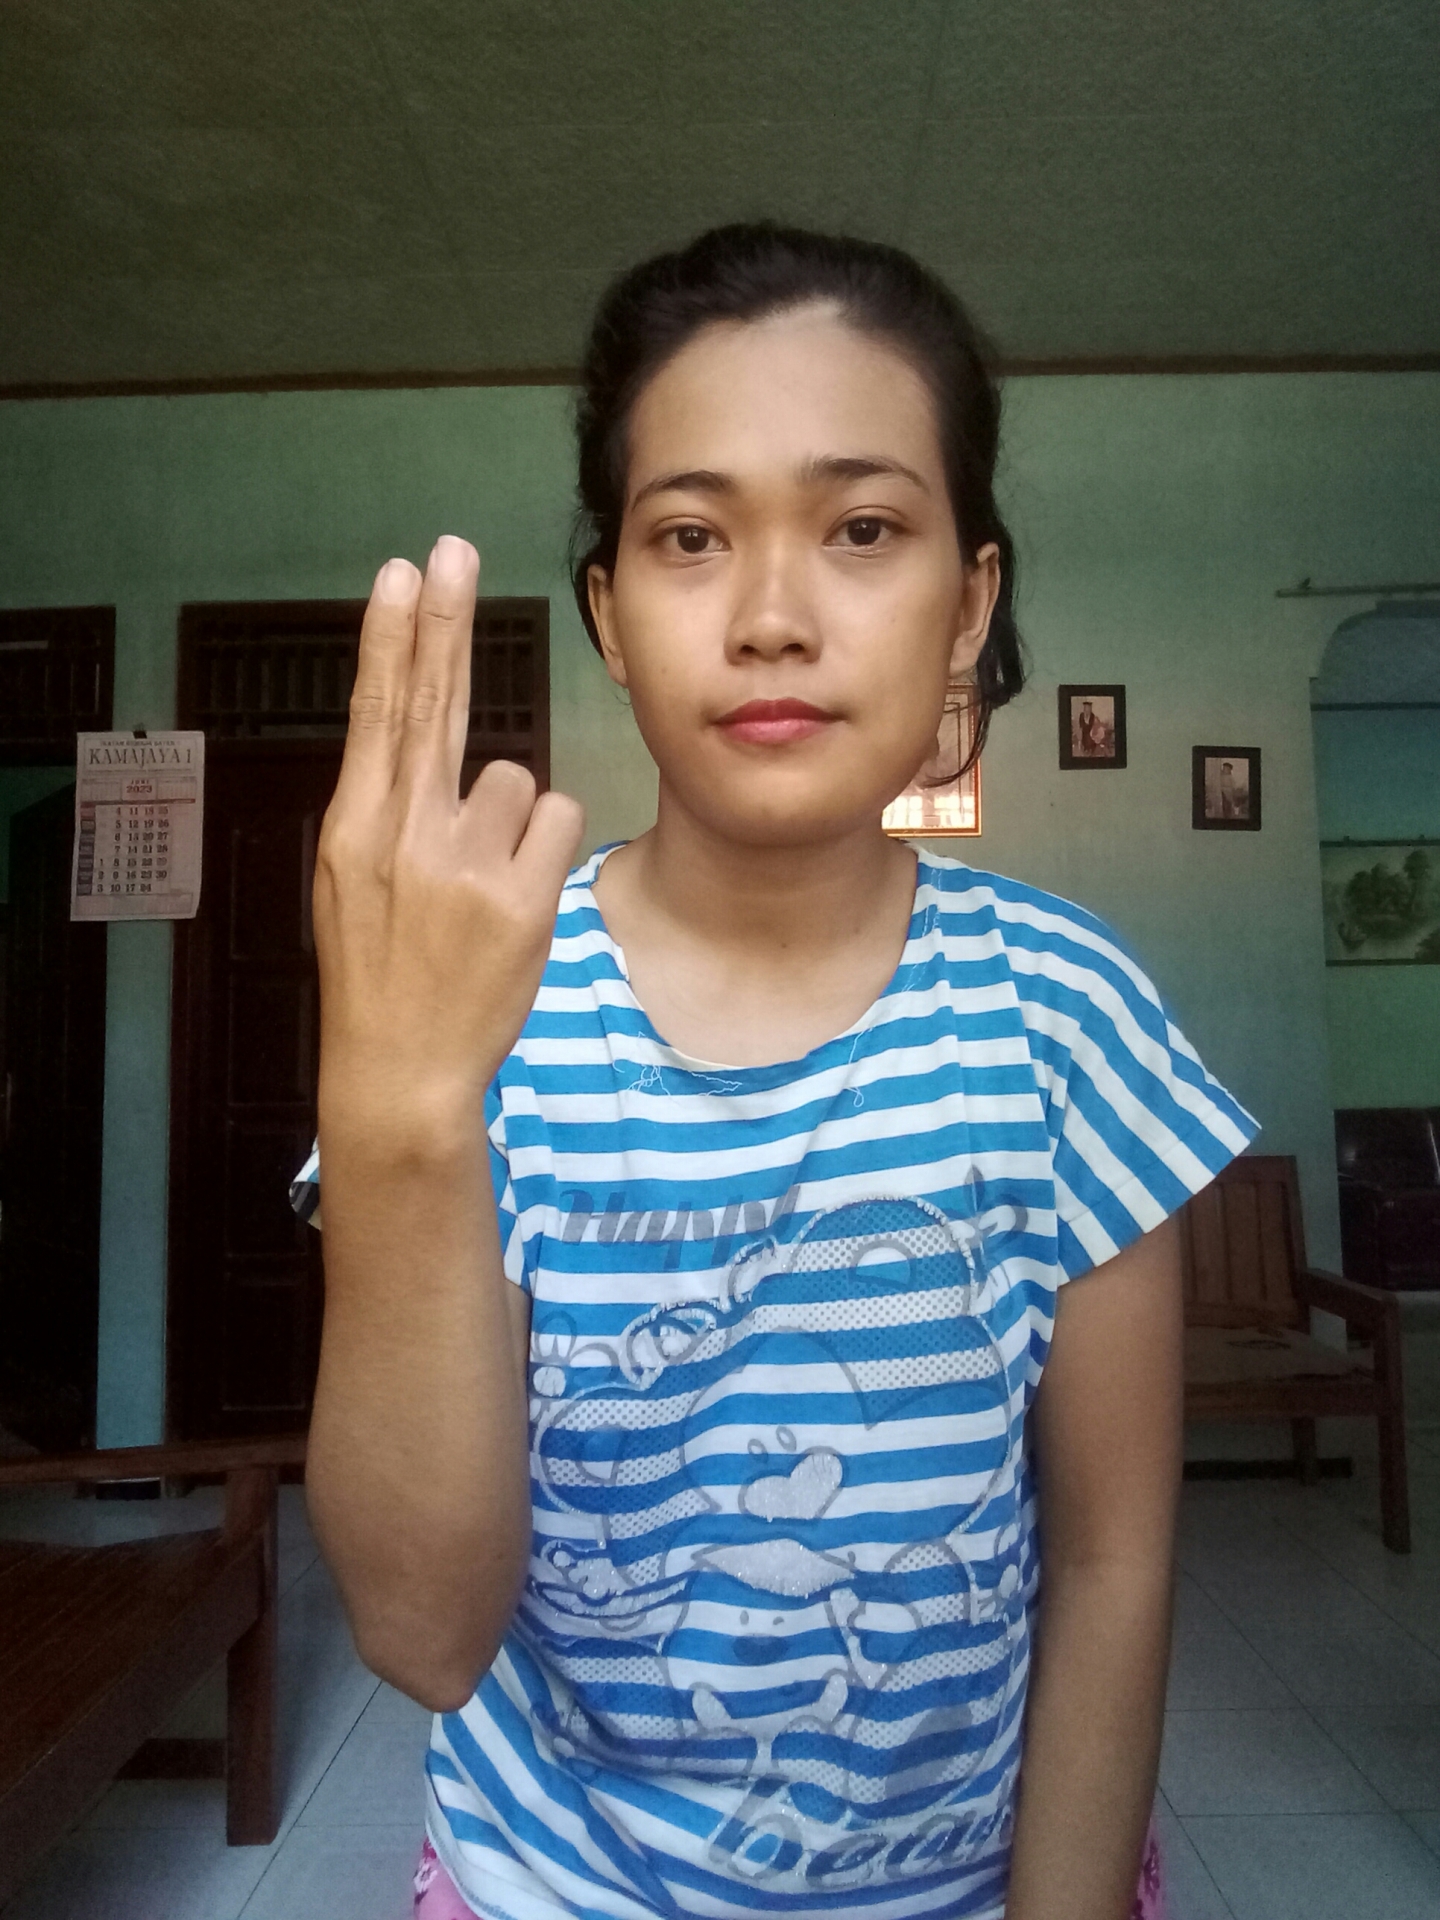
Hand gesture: two_up_inverted